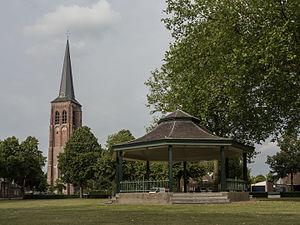
Diessen est un village néerlandais de la commune de Hilvarenbeek dans le Brabant-Septentrional. Le village est situé à 10 km au sud-est de Tilburg, sur la rive gauche de la Reusel.